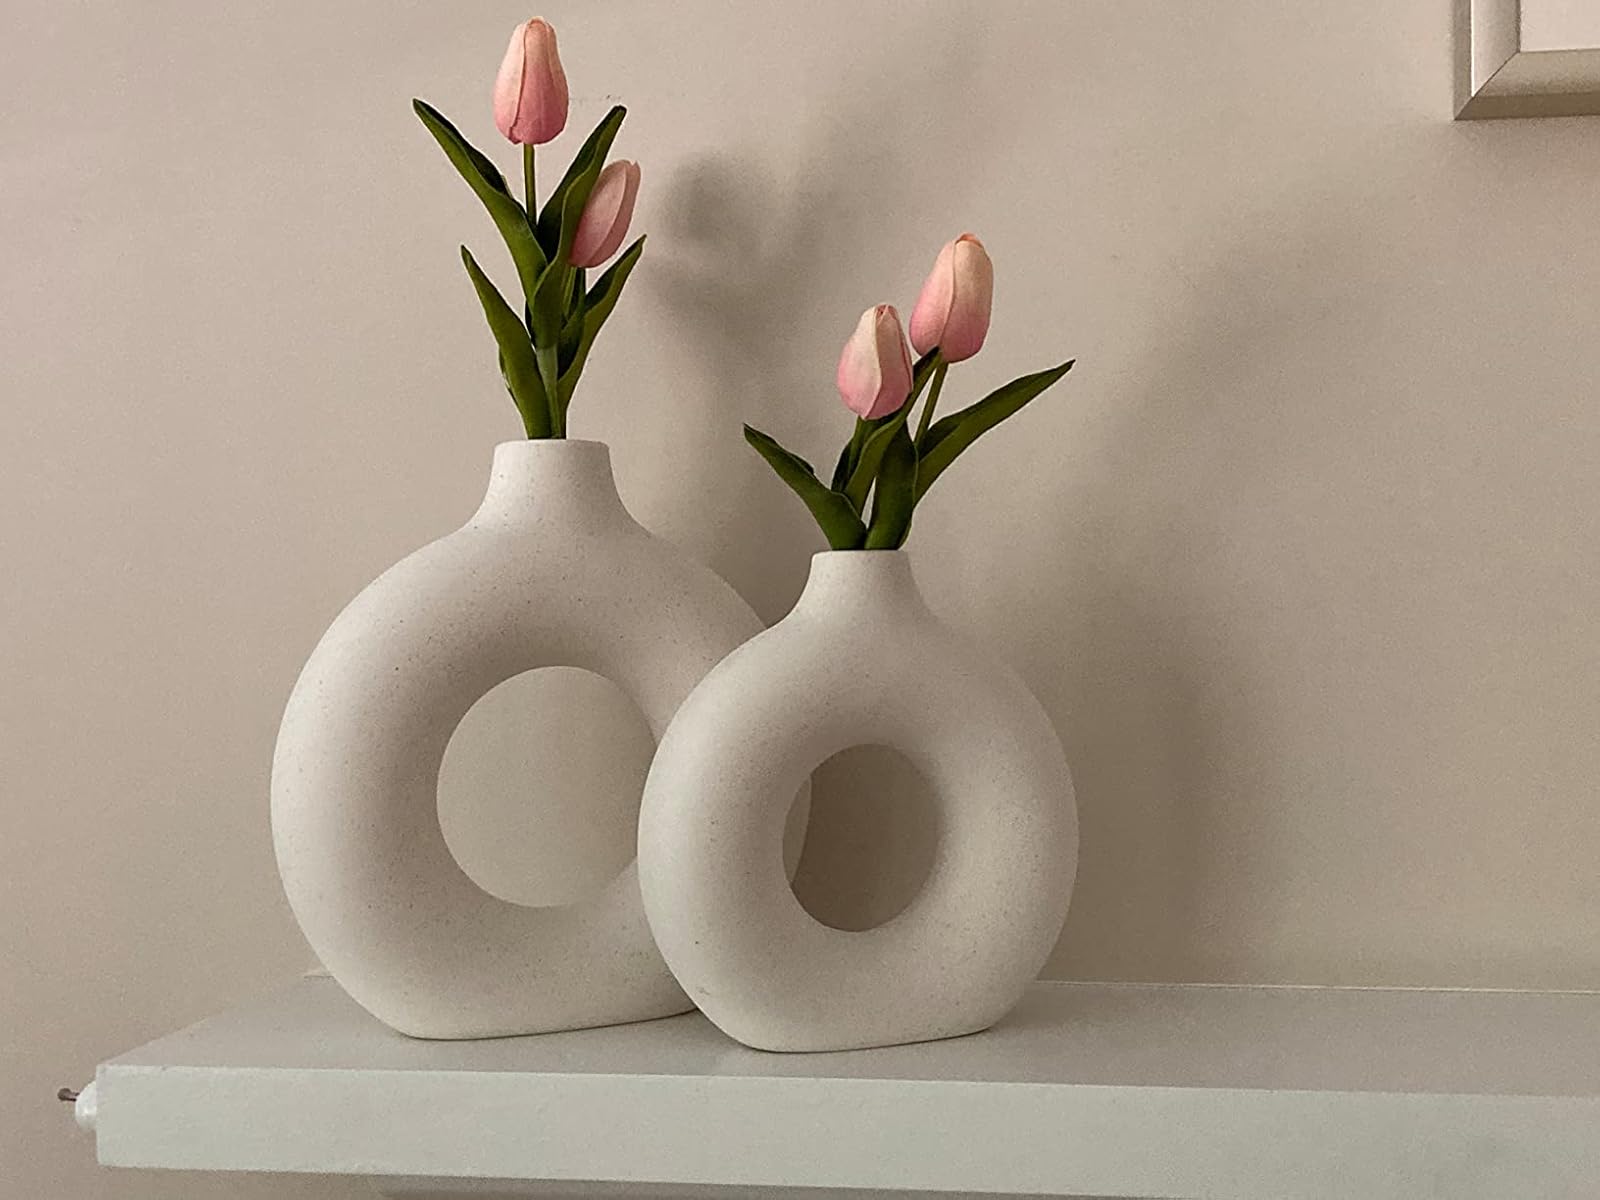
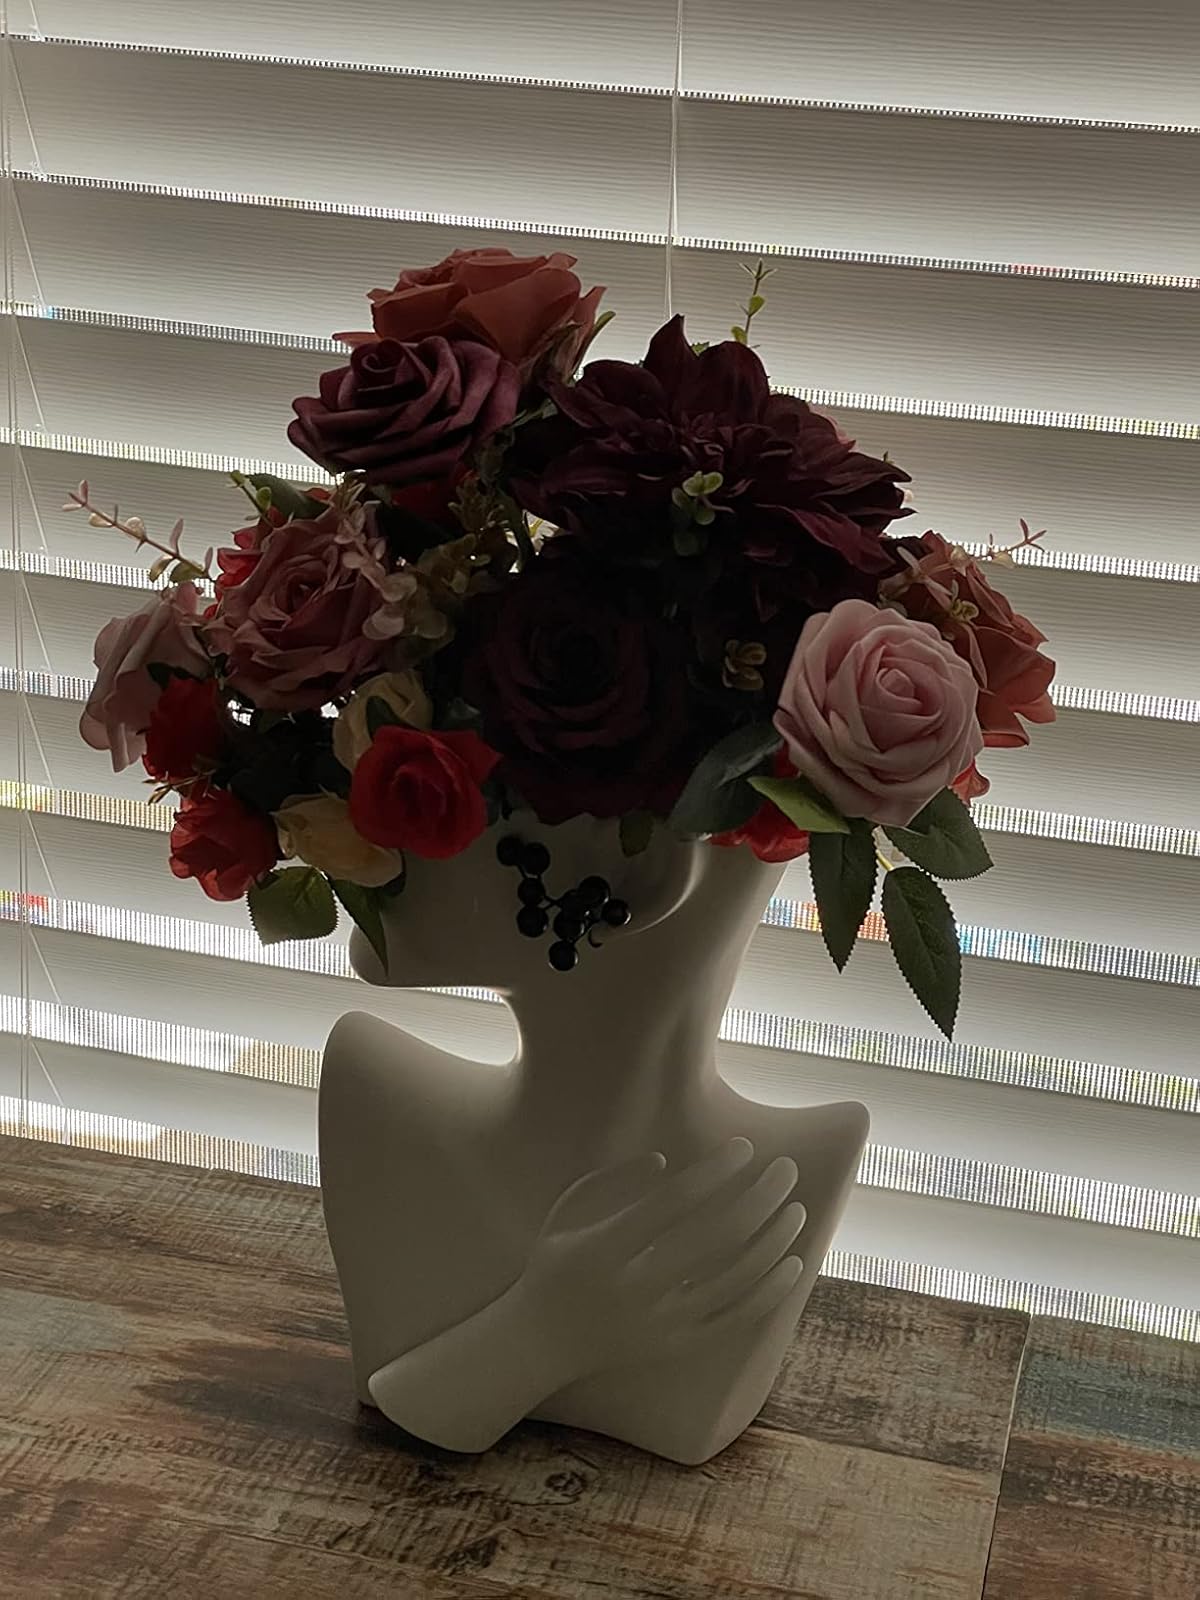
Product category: vase
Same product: no